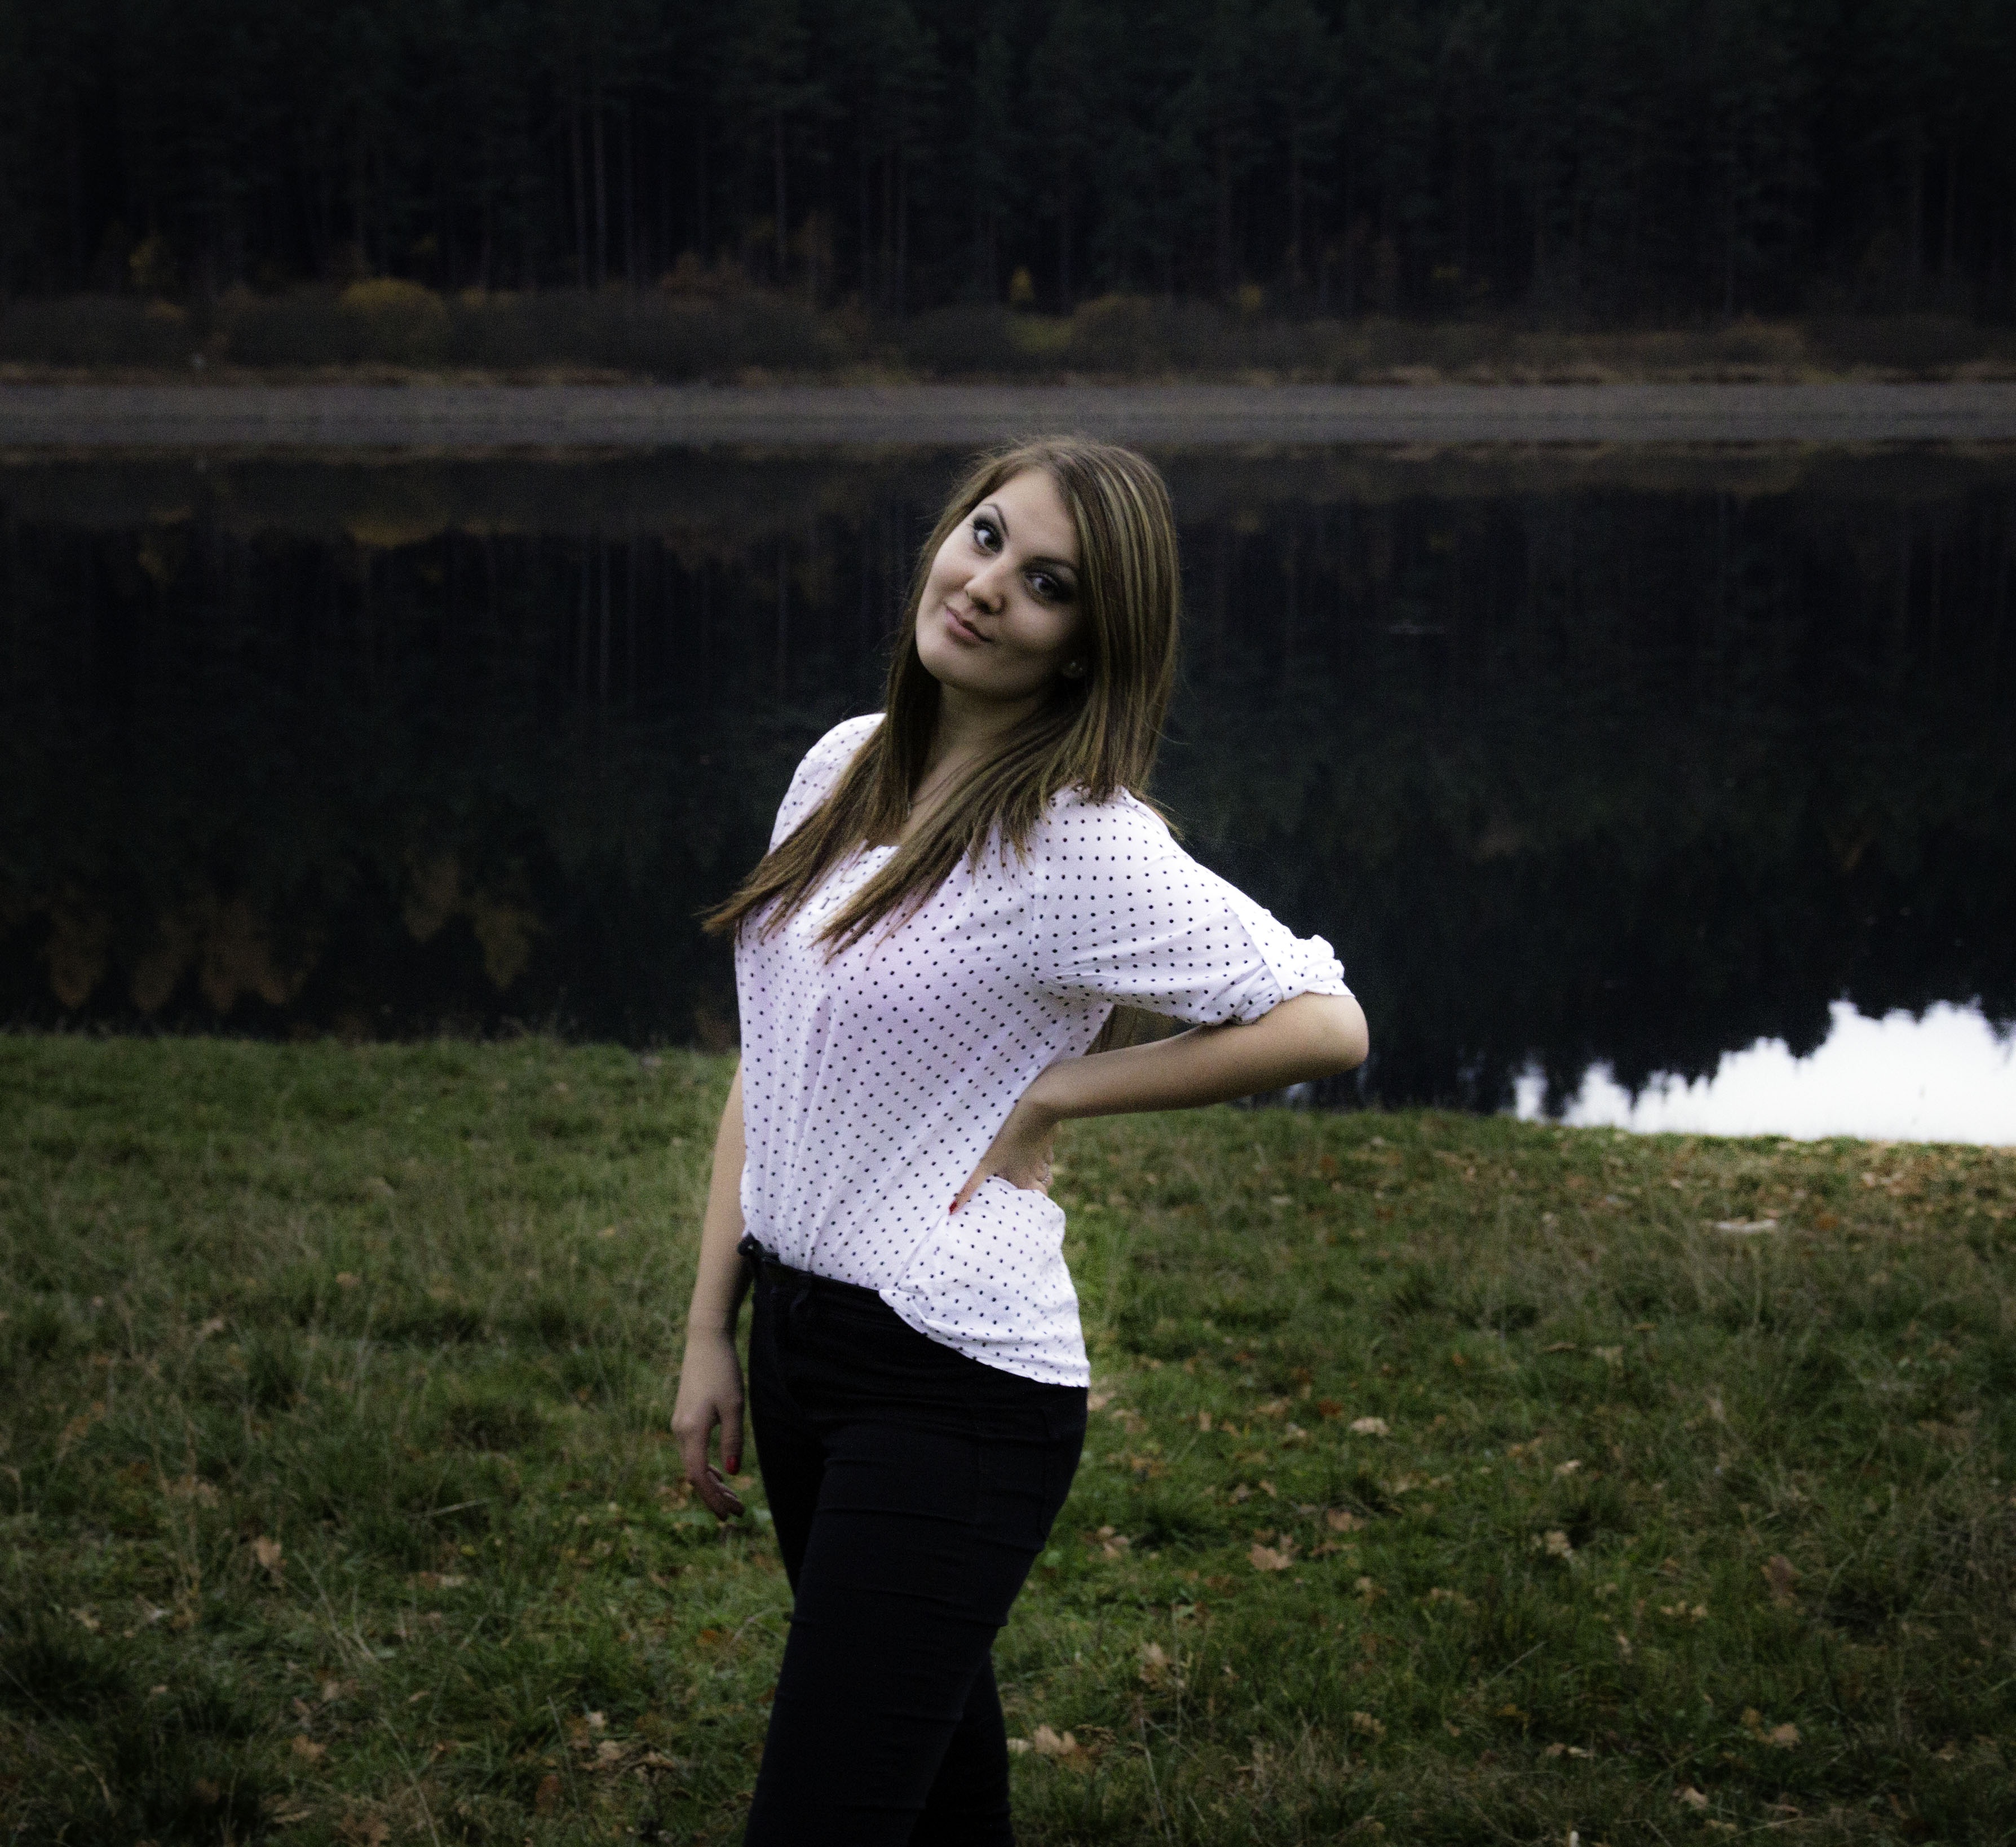
water, nature, grass, person, girl, woman, photography, sunlight, portrait, model, spring, green, autumn, peace, fashion, rest, clothing, lady, smile, dress, happiness, photograph, beauty, version, satisfaction, photo shoot, portrait photography